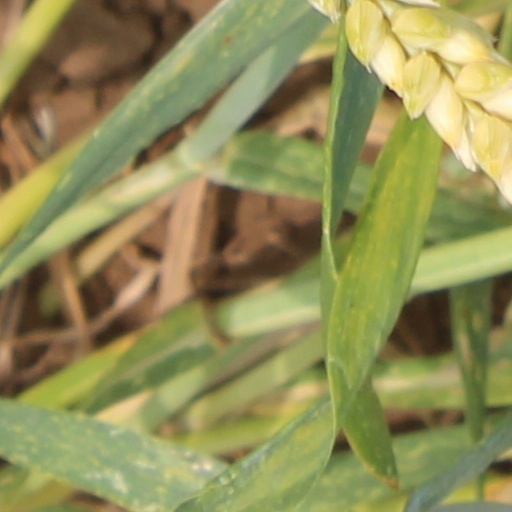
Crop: wheat